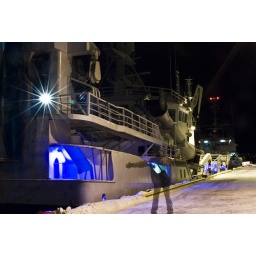
me standing in front of a big ship docked in the harbor